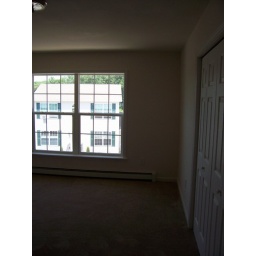
view 1 of master bedroom, windows look out over front of house